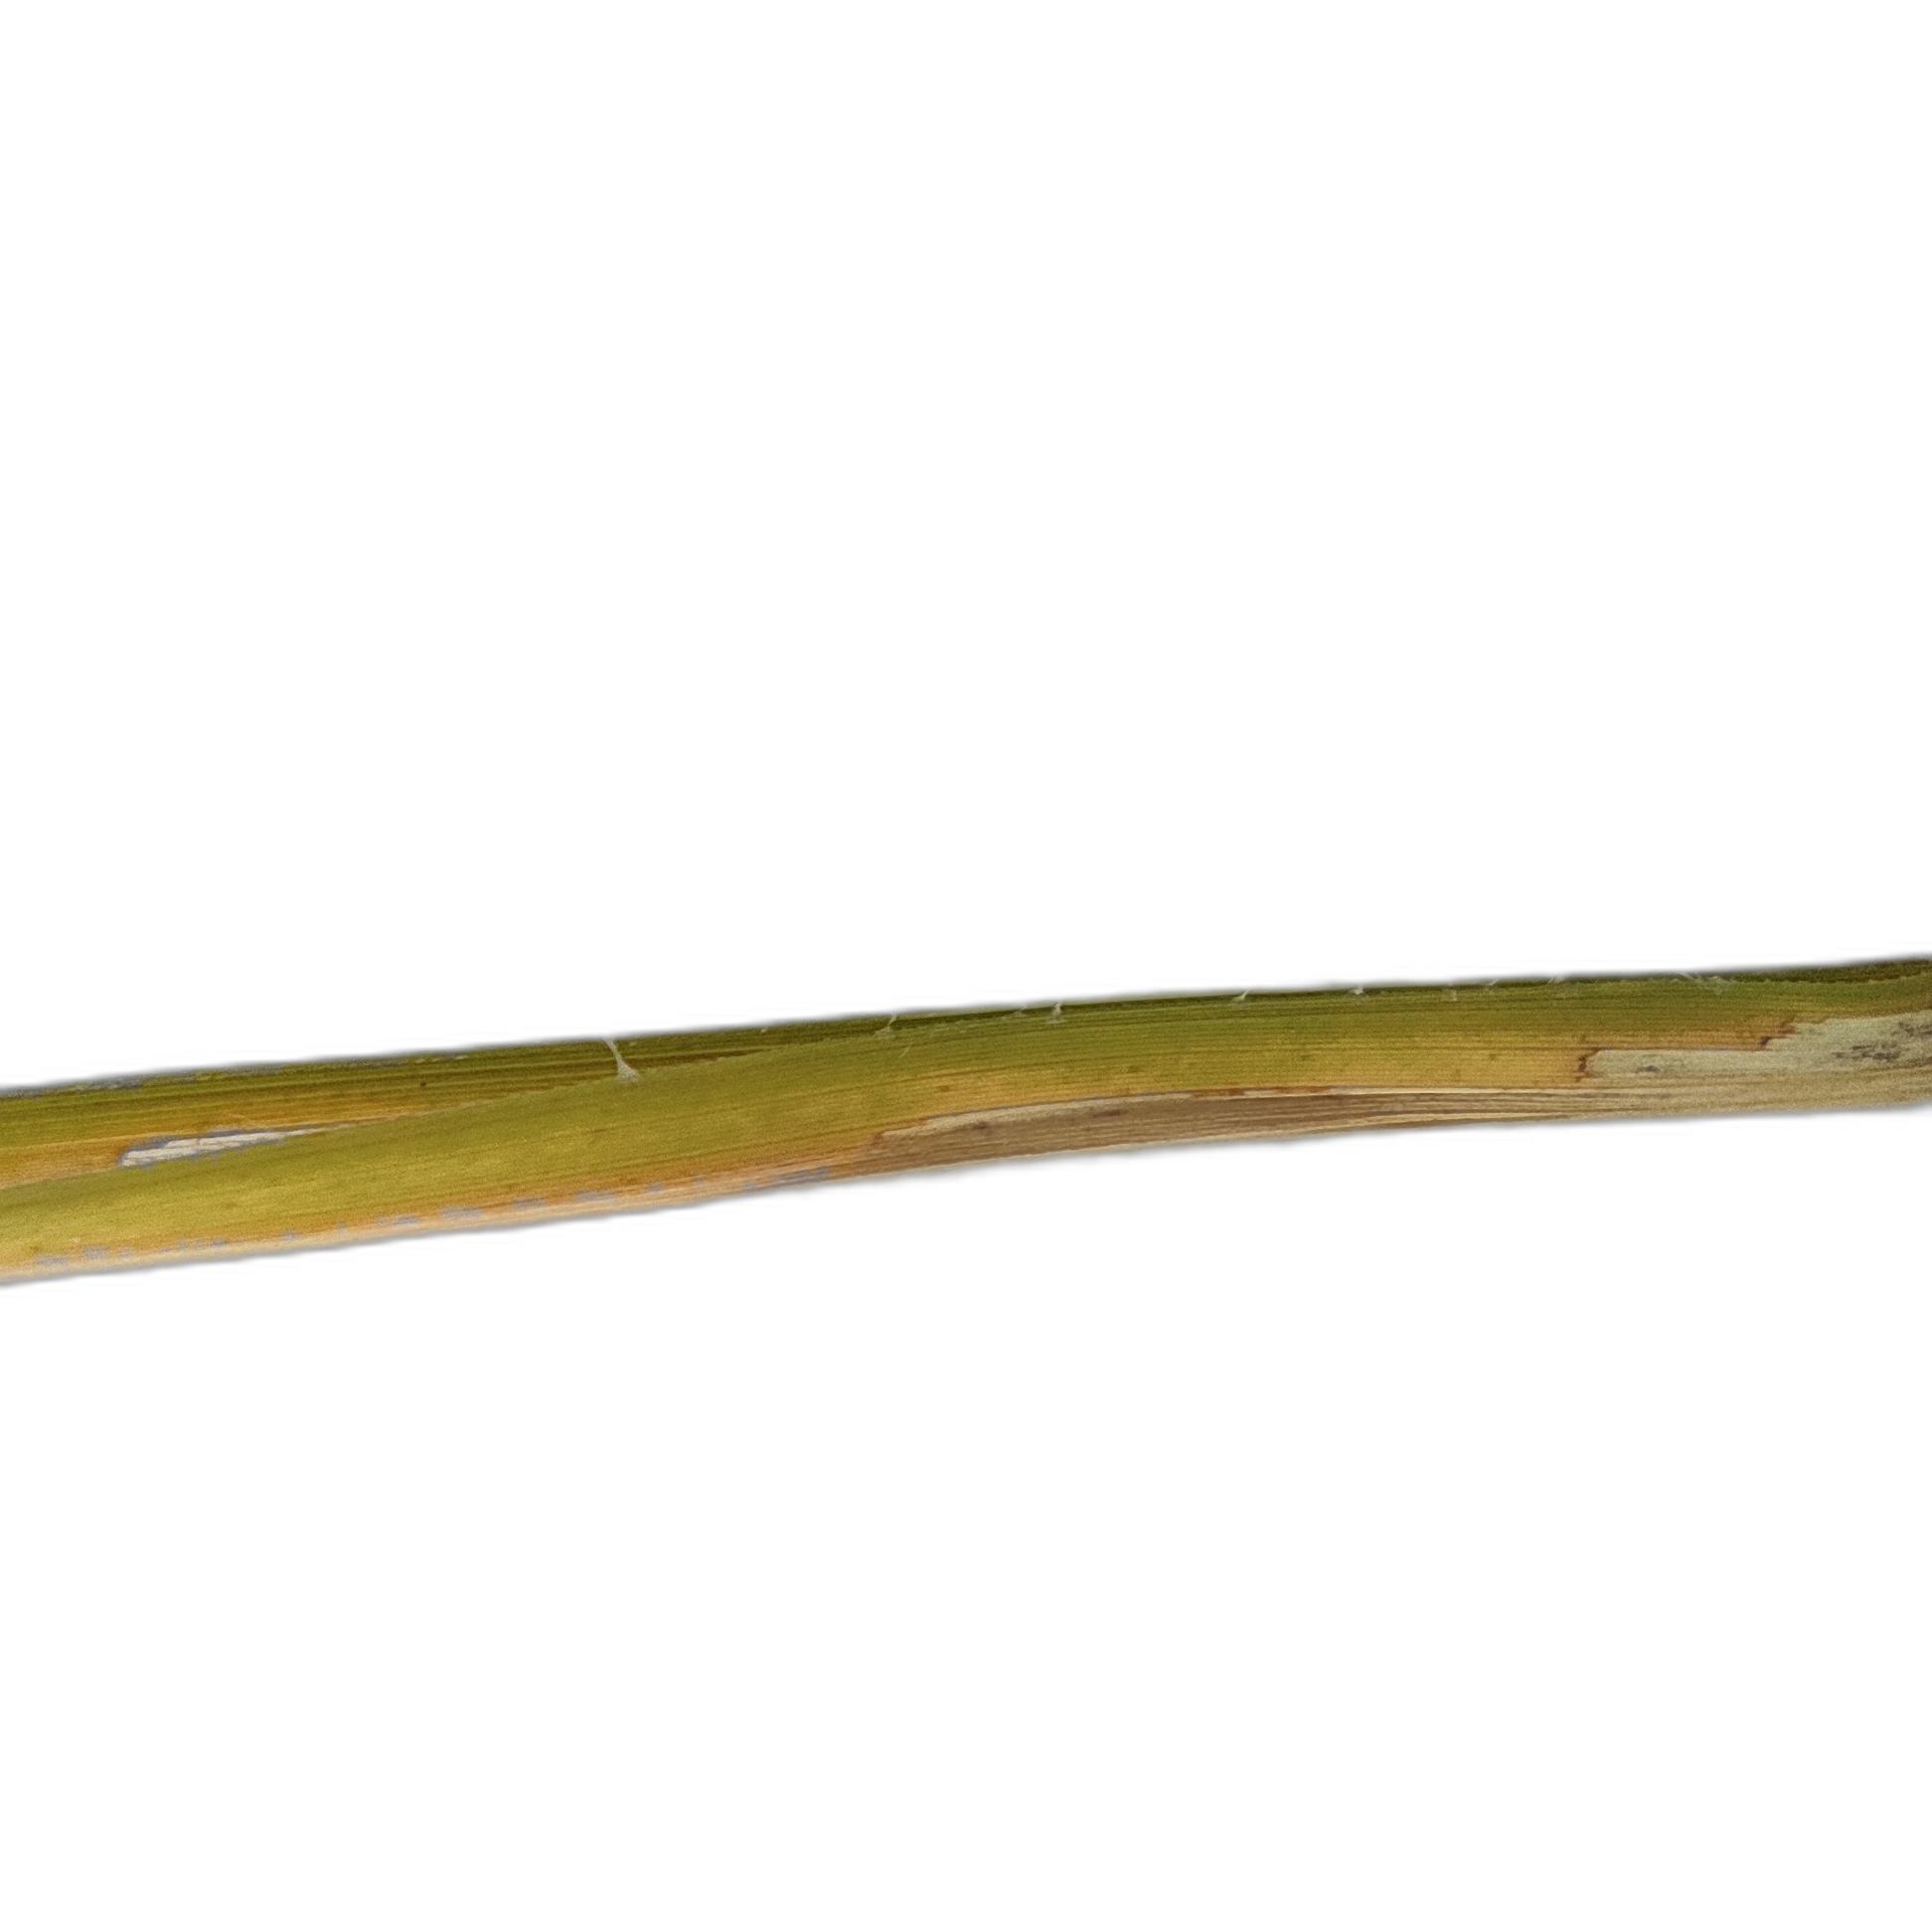
Label: Rice Leaffolder